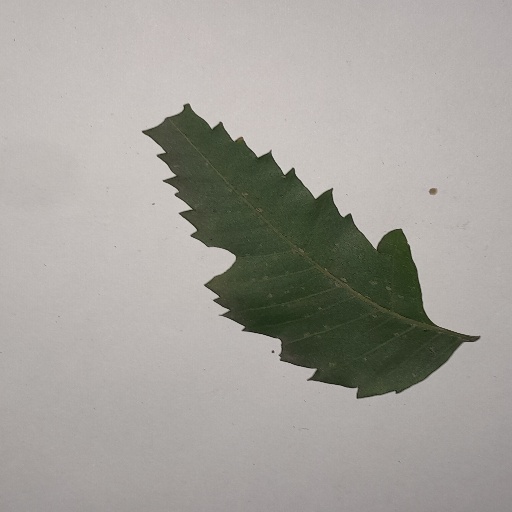
Species: Neem
Leaf condition: Shot Hole Leaf